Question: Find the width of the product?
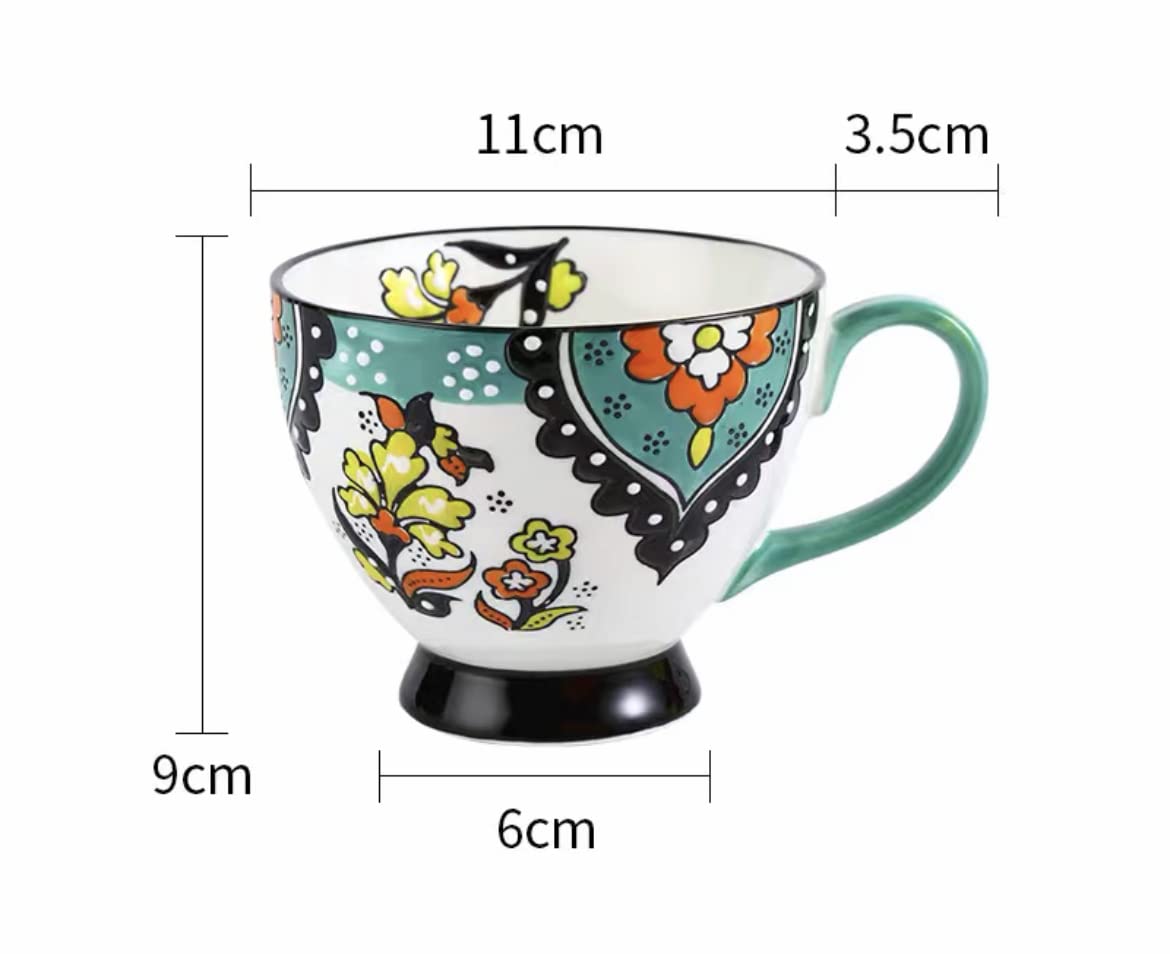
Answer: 11.0 centimetre